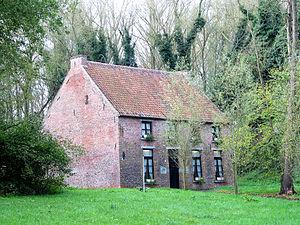
Cuesmes Belgique, la maison Van Gogh.
Cuesmes [kɥɛm] est une section de la ville belge de Mons, située en Wallonie dans la province de Hainaut.
Cette page regroupe l'ensemble du patrimoine immobilier classé de la ville belge de Mons.
Le Borinage est une région belge de la Région wallonne située dans la province de Hainaut, à l'ouest et au sud-ouest de la ville de Mons. Elle s’étend jusqu’à la frontière franco-belge, à l'extrémité ouest du sillon Sambre-et-Meuse.